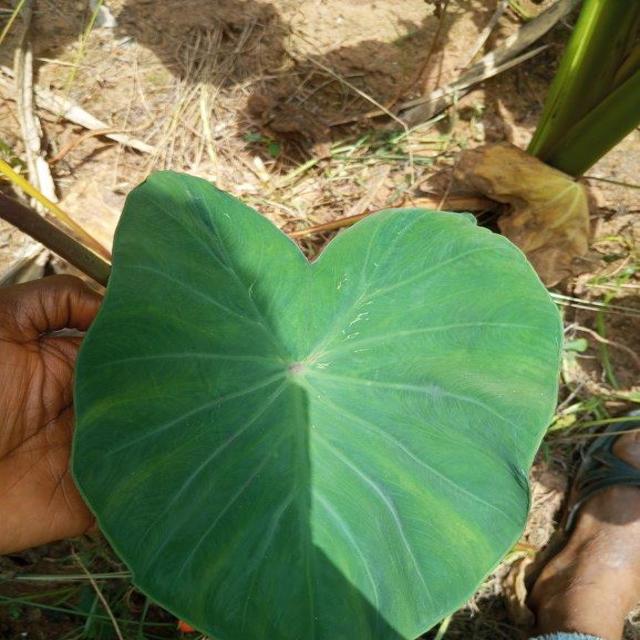
Label: Healthy